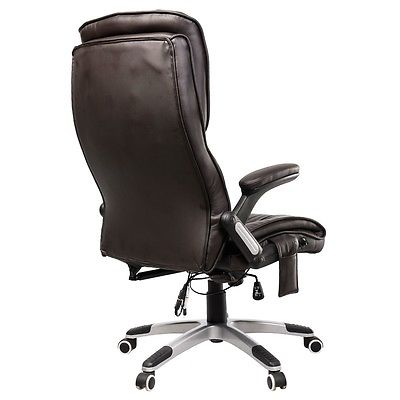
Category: chair